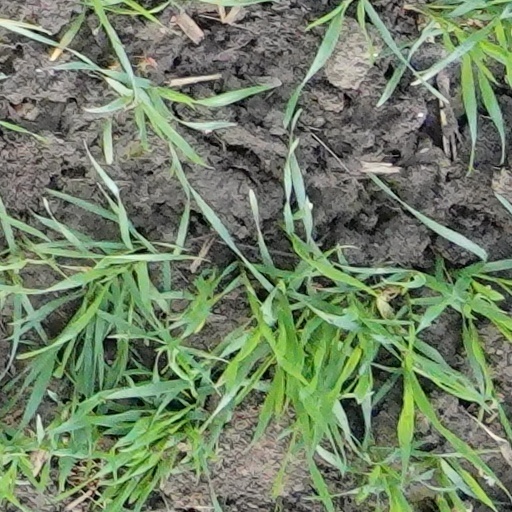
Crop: wheat